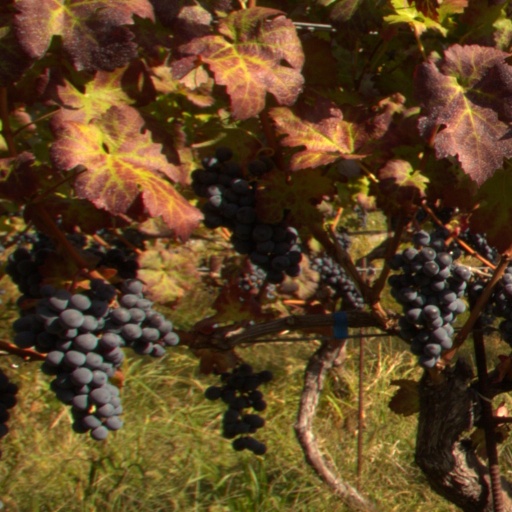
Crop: grape